KMC Komando

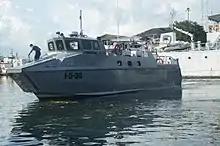
KMC Komando of Patkamla Bali

The ship's hull is built using aluminum, with dimensions of 17.60 m long, 4.20 m wide, 2.15 m high, 0.75 m draft and weighing 23 tons. It is powered by a pair of Hamilton HJ422 water jets powered by a Caterpillar CAT C12 ACERT diesel engine that produces 1,500 hp (2×750). It has a cruising speed of 35 knots (65 km/h), can maneuver 360 degrees in small circles and make sudden stops over short distances.